Twin Palms

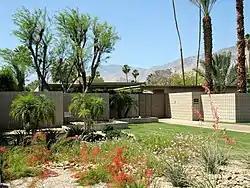

Twin Palms, also known as the Frank Sinatra House, at 1148 East Alejo Rd is a mid-century modern house in the Movie Colony–El Mirador neighborhood of Palm Springs, California. The house was designed by E. Stewart Williams, to a commission from the American singer and actor Frank Sinatra. The house was Williams's first residential commission.